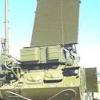
Label: Air Defense